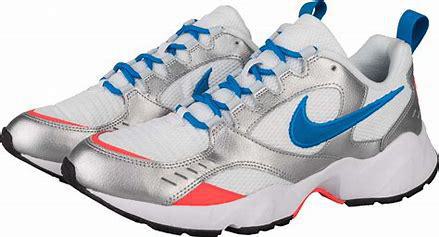
Brand: Nike
Model: Air Heights